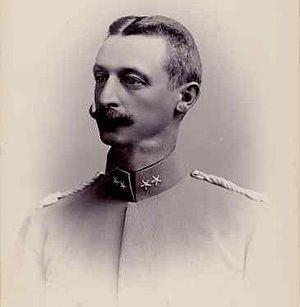
Gustaf Adolf Boltenstern est un militaire et cavalier suédois né le 1ᵉʳ avril 1861 et décédé le 9 octobre 1935. Il a remporté la médaille d’argent en dressage individuel lors des Jeux olympiques de 1912. Il est le père de Gustaf Adolf Boltenstern, Jr., également cavalier de dressage, et qui a remporté plusieurs médaille olympiques.